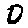
Label: 0